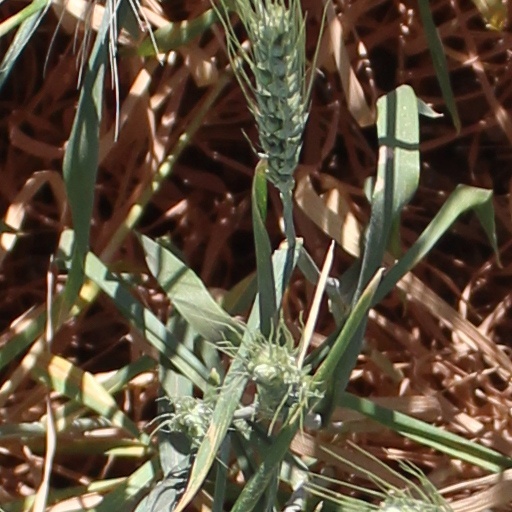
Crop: wheat